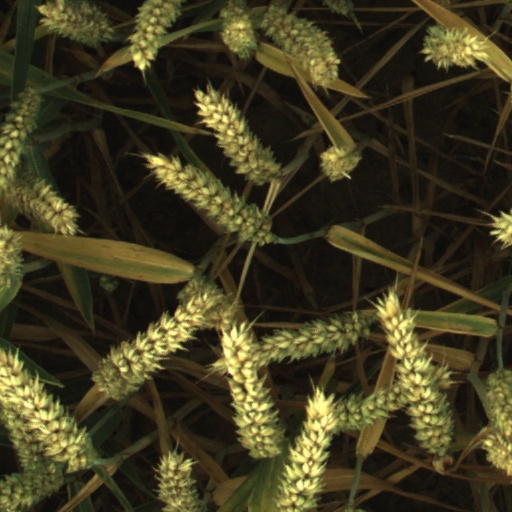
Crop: wheat